Johannes Hahn

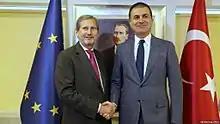
With Turkey's EU Minister Ömer Çelik, July 2017

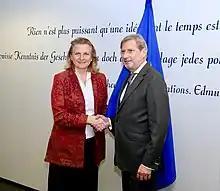
With Austrian Foreign Minister Karin Kneissl, January 2018

In the Juncker Commission, Hahn was nominated to oversee the Union's enlargement and neighbourhood policies, now managed by a single Directorate-General of the European Commission, DG NEAR.